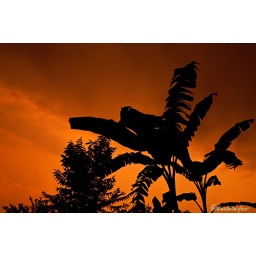
orange sky near sunset with approaching storm